Tabs of the United States Army

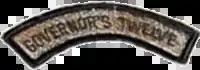
Governor's Twelve/Dozen tab

In the Missouri National Guard and Arizona National Guard, the top twelve guardsman selected to represent their state at the Winston P. Wilson Rifle and Pistol Championships are awarded the Governor's Twelve tab (for Missouri) or Governor's Dozen tab (for Arizona). These tabs are worn on the upper-left sleeve of the ACU below individual tabs and above unit and honor guard tabs. The Missouri National Guard also awards a Governor's Twelve Ribbon that accompanies the tab which is worn on dress uniforms; any guardsman who earns the award more than once wear Hawthorn Cluster Devices on top of the ribbon.